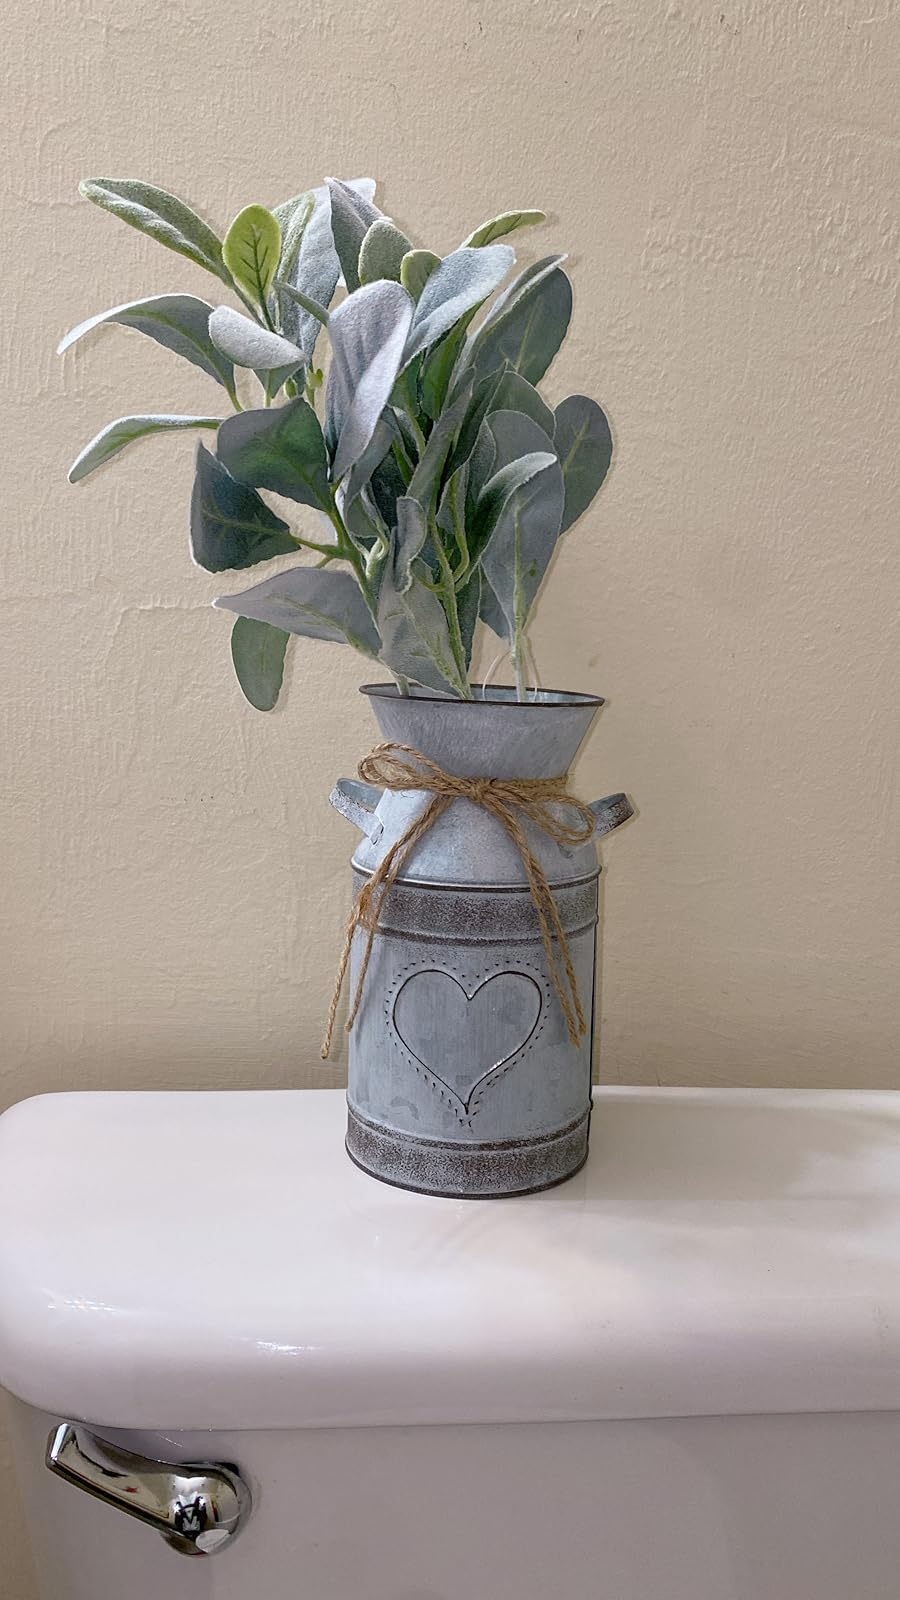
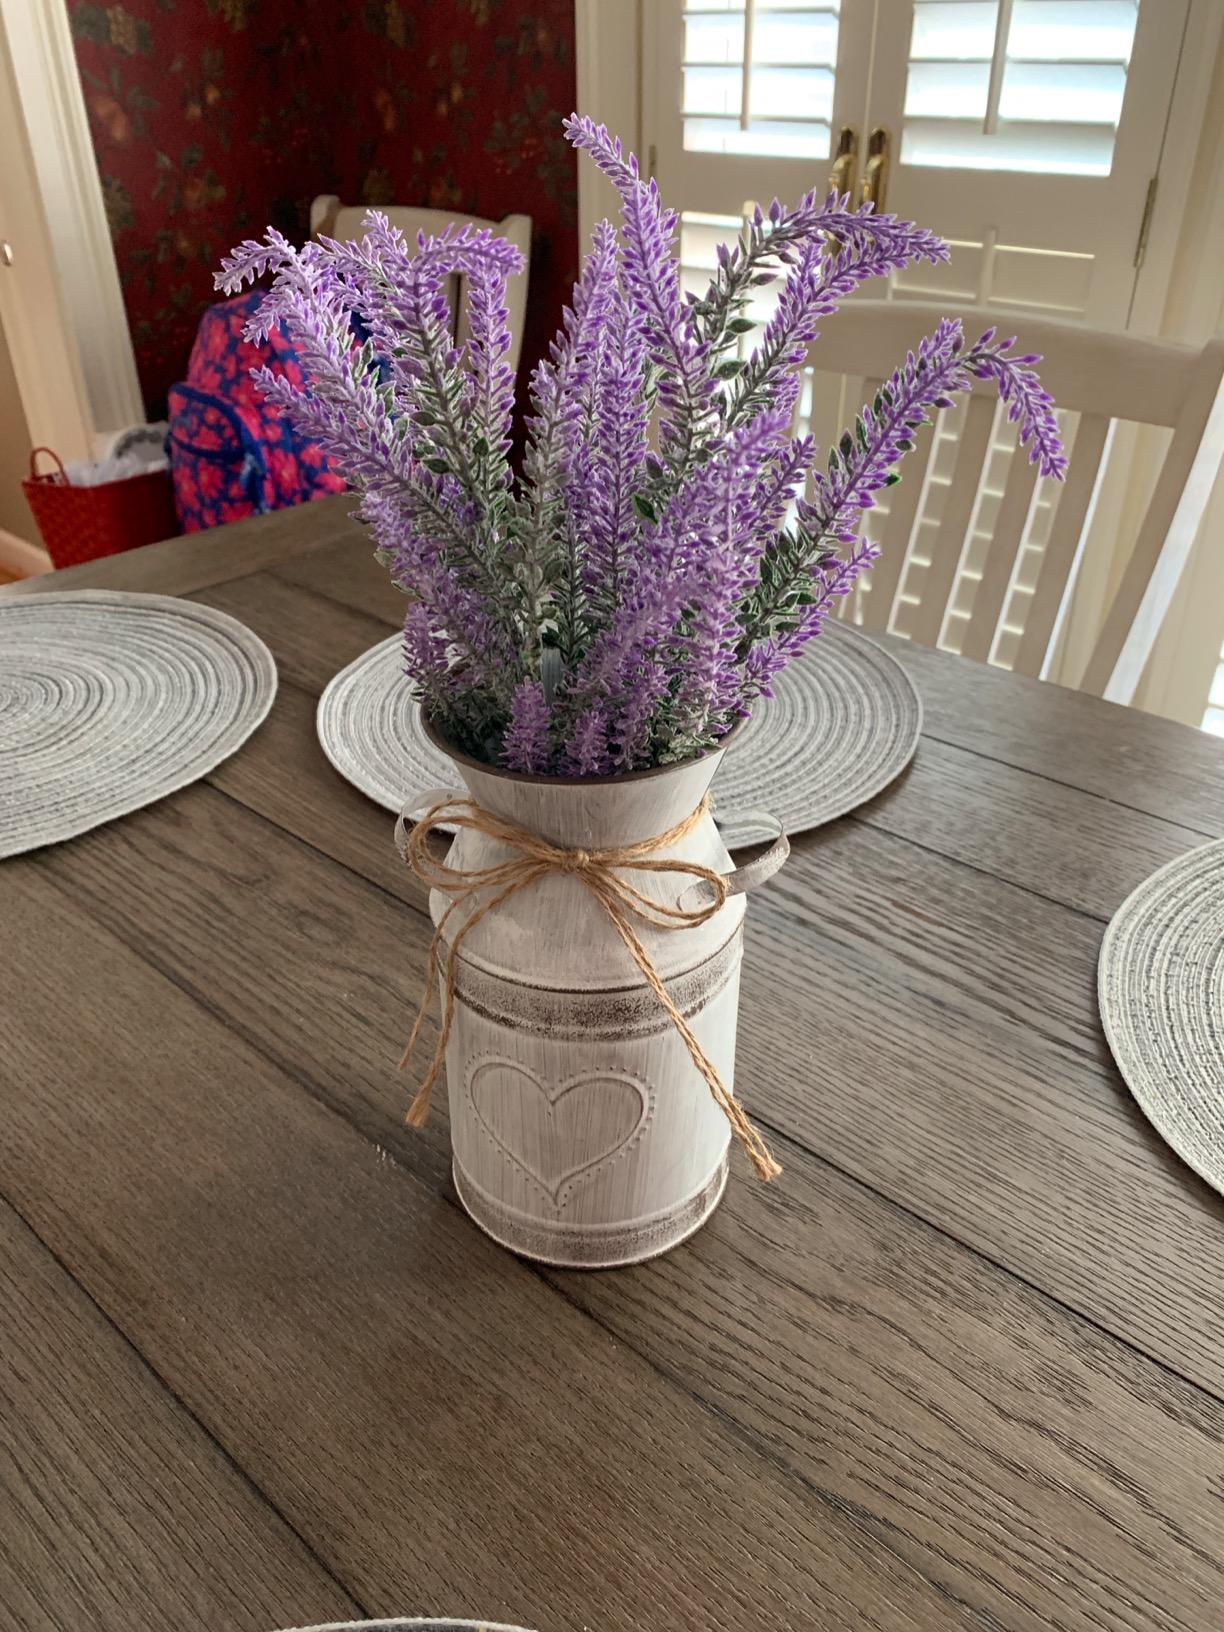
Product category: vase
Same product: yes